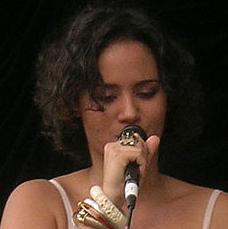
Age: 23